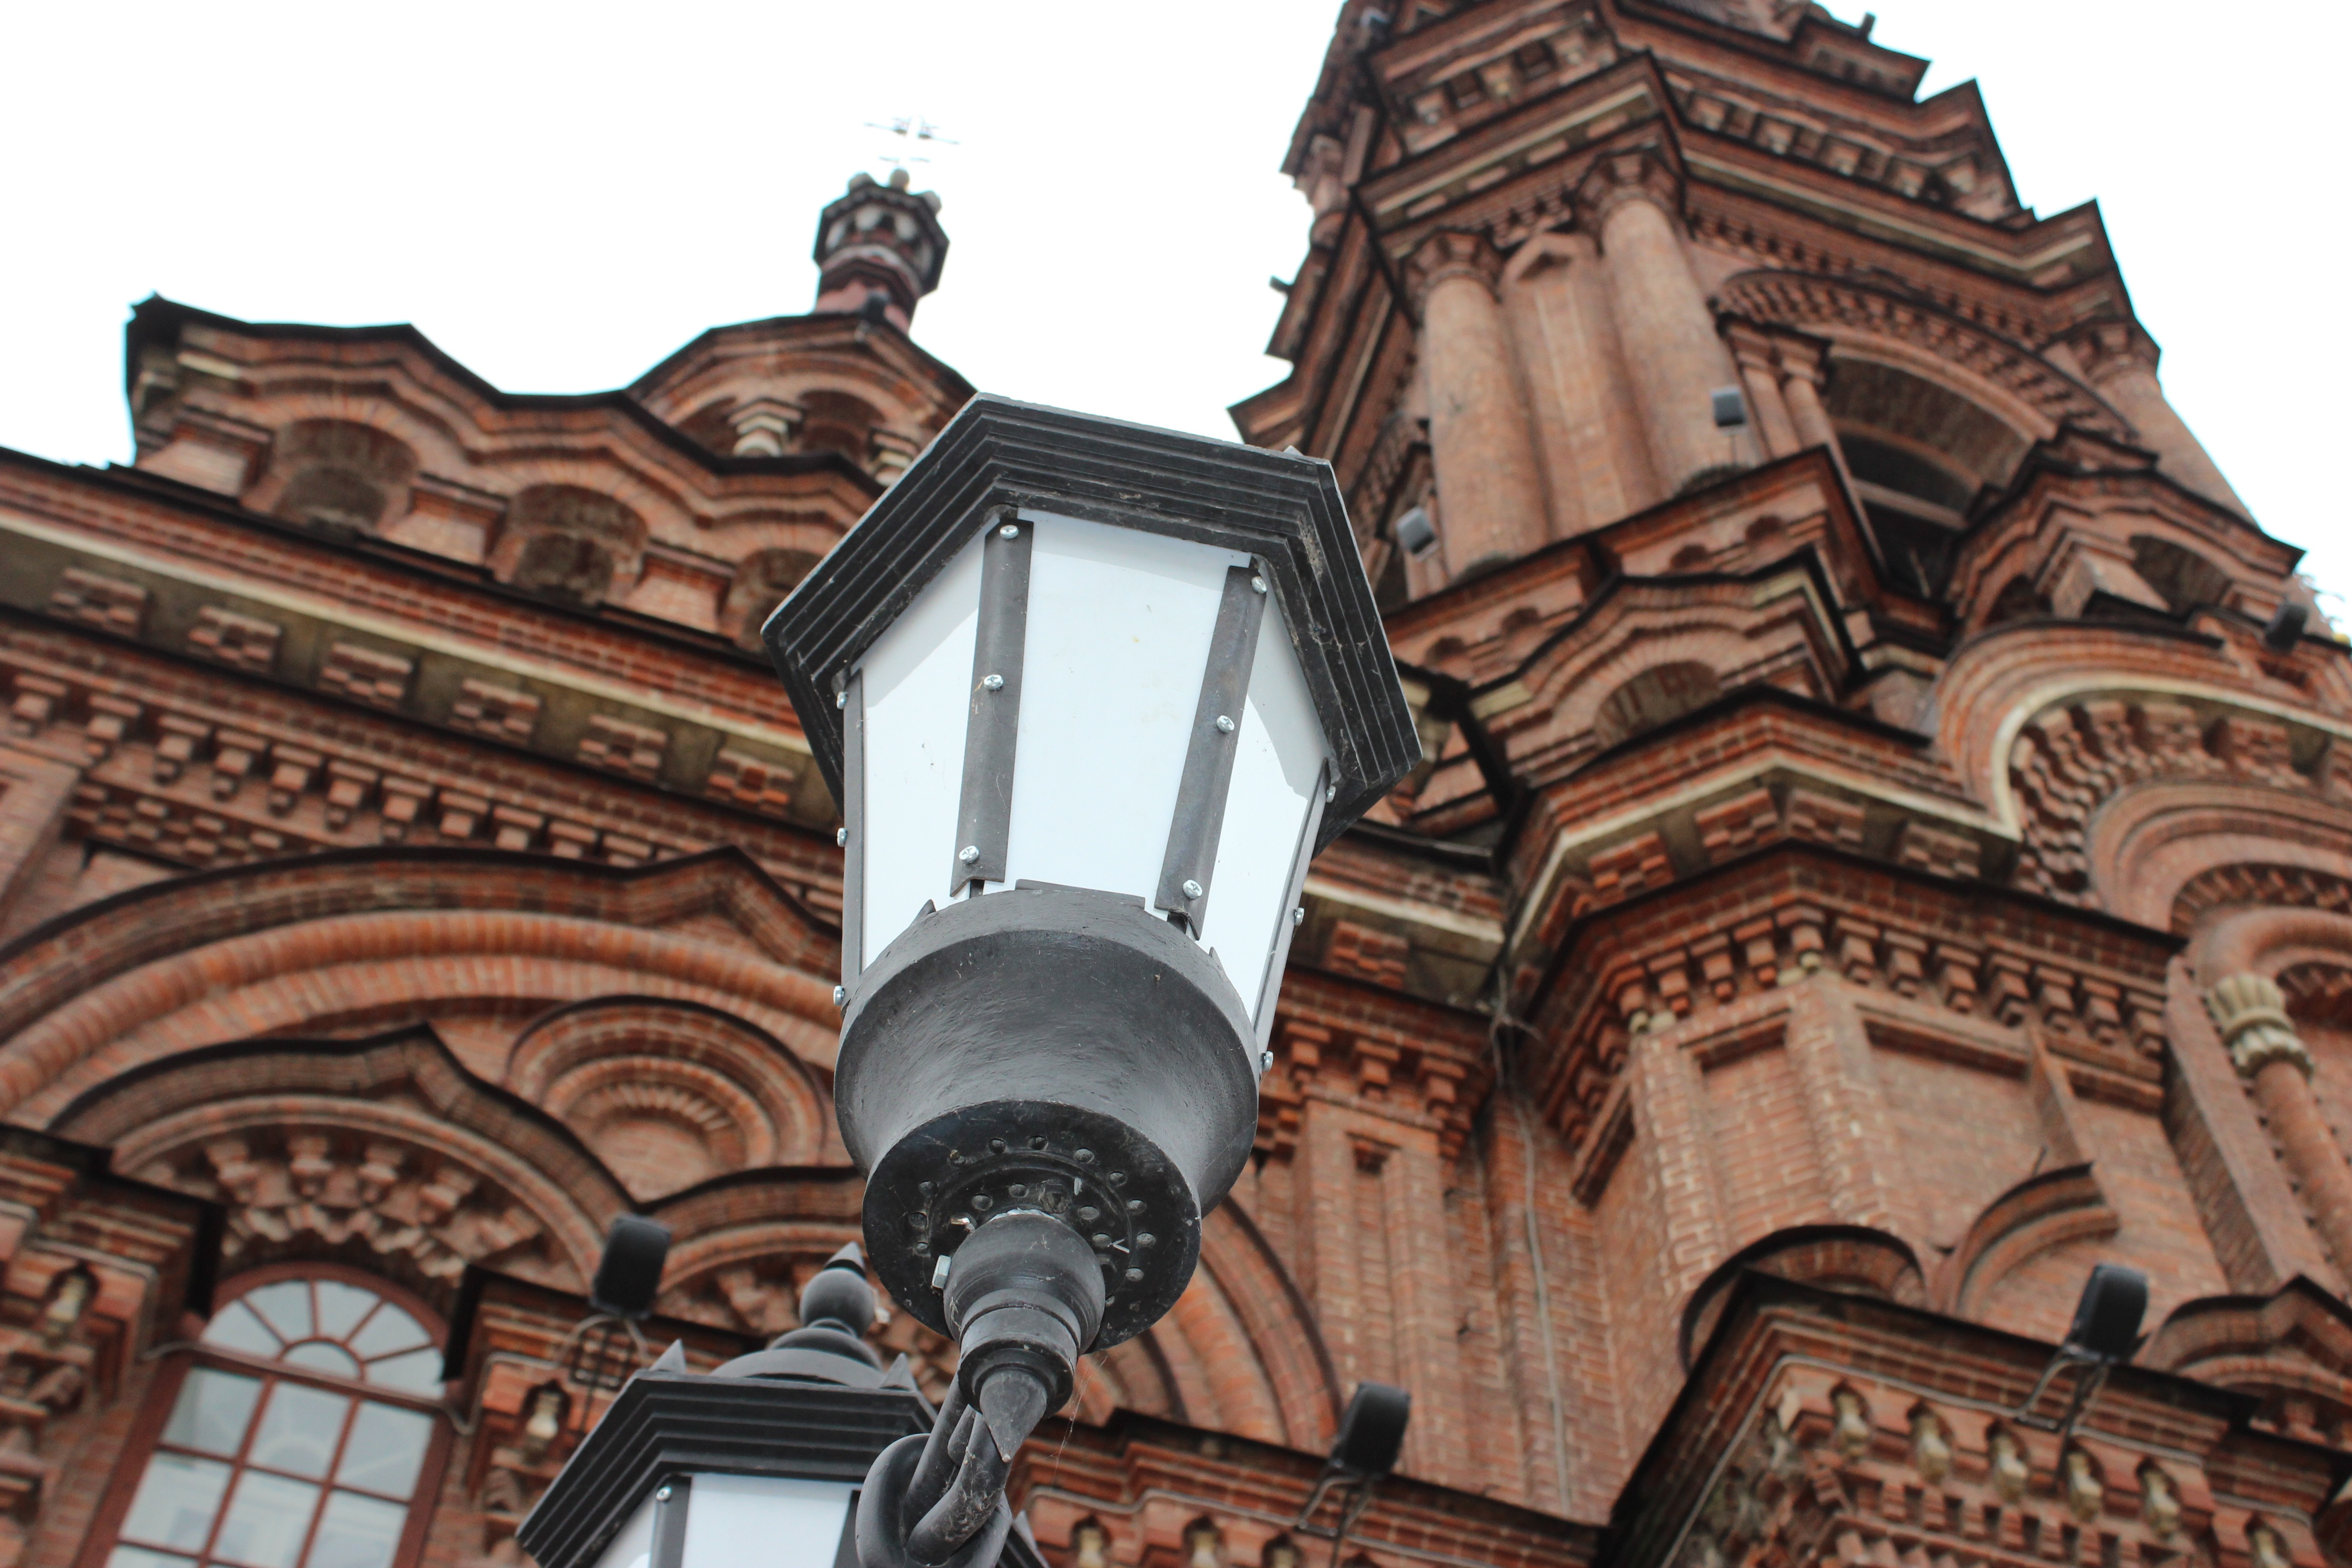
architecture, building, palace, city, lantern, landmark, facade, church, cathedral, place of worship, synagogue, basilica, kazan